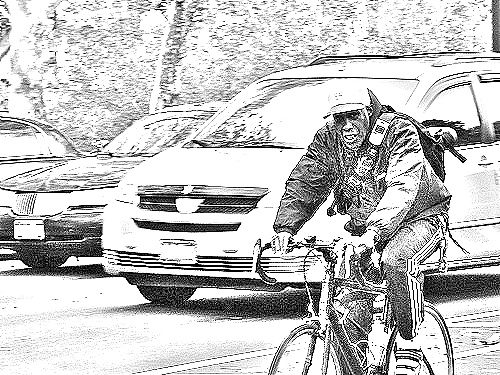
Portrait style: Sketch Portrait